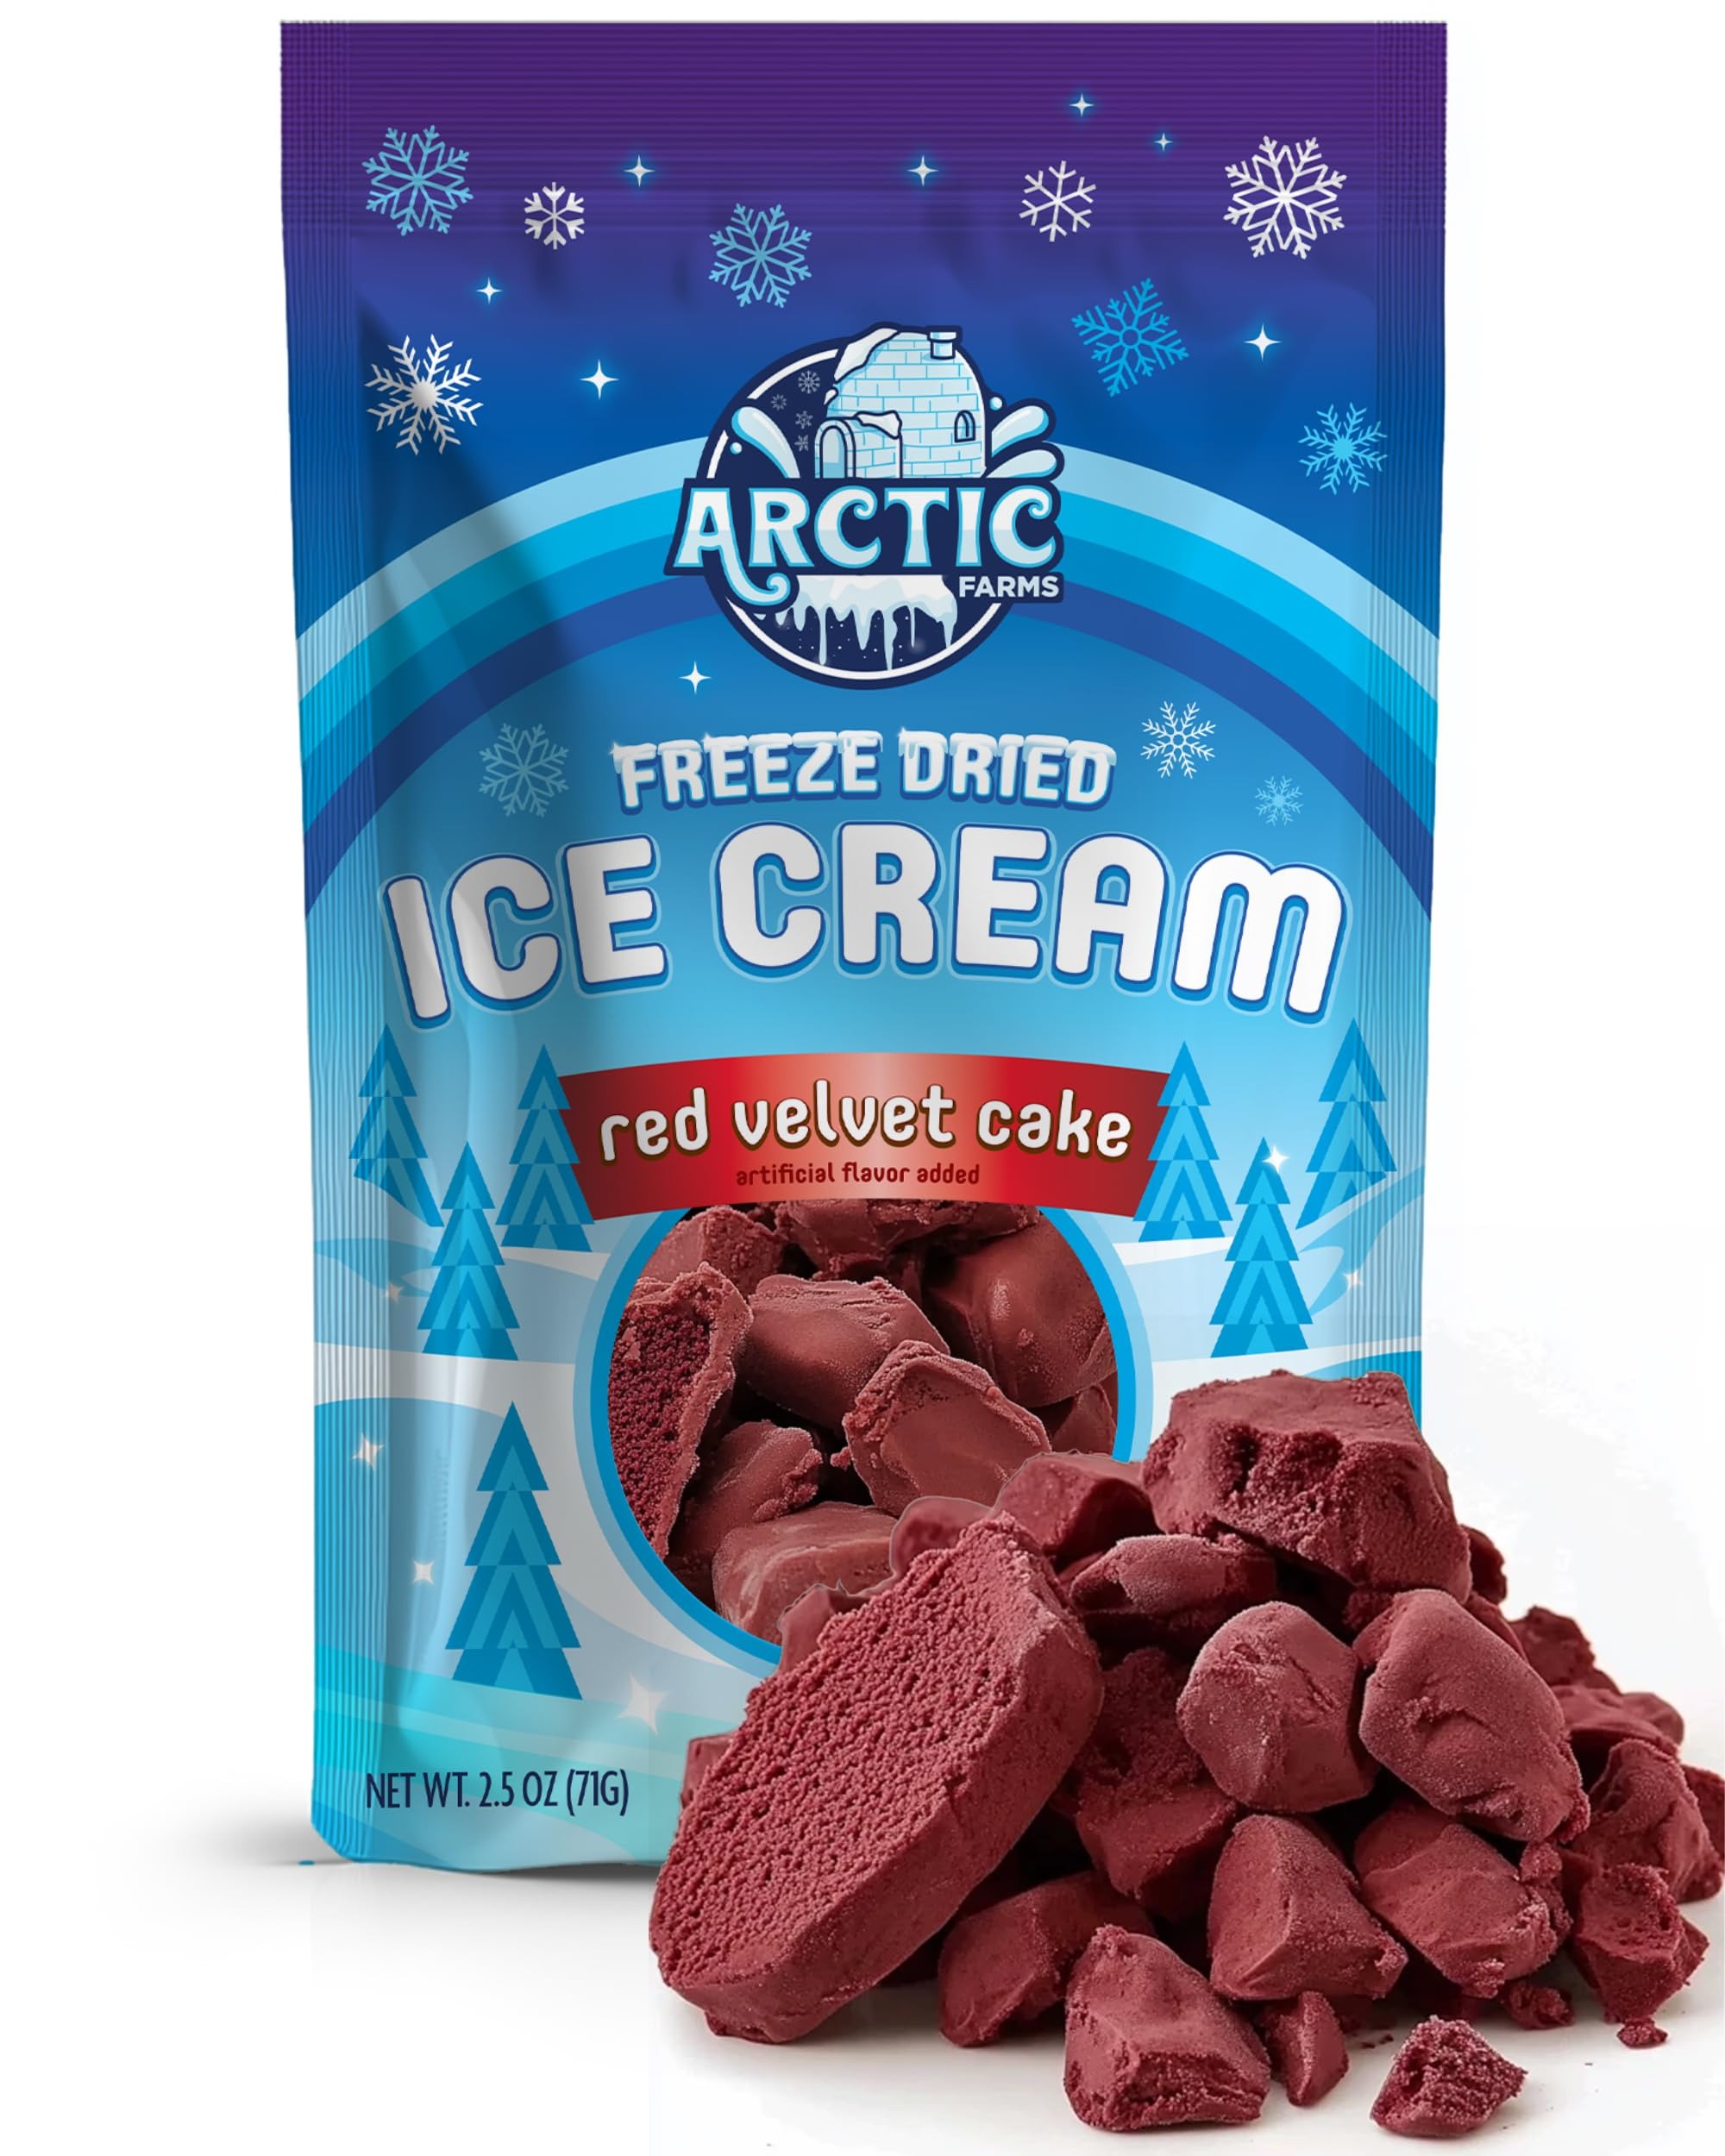
Item Name: Arctic Farms Freeze Dried Ice Cream Bits Bagged and Boxed - Does Not Melt (Red Velvet Cake)
Bullet Point 1: Arctic Farms - Freeze Dried Ice Cream Bits.
Bullet Point 2: Flavor: Red Velvet Cake.
Bullet Point 3: Packaging: Ice Cream comes in resealable bag. The bag is double boxed to avoid damage during shipping.
Bullet Point 4: Net Weight is 2.5oz.
Bullet Point 5: Satisfaction guaranteed!
Product Description: Freeze Dried Ice Cream. Does not melt, ready to eat.
Value: 2.5
Unit: Ounce

Price: 16.49